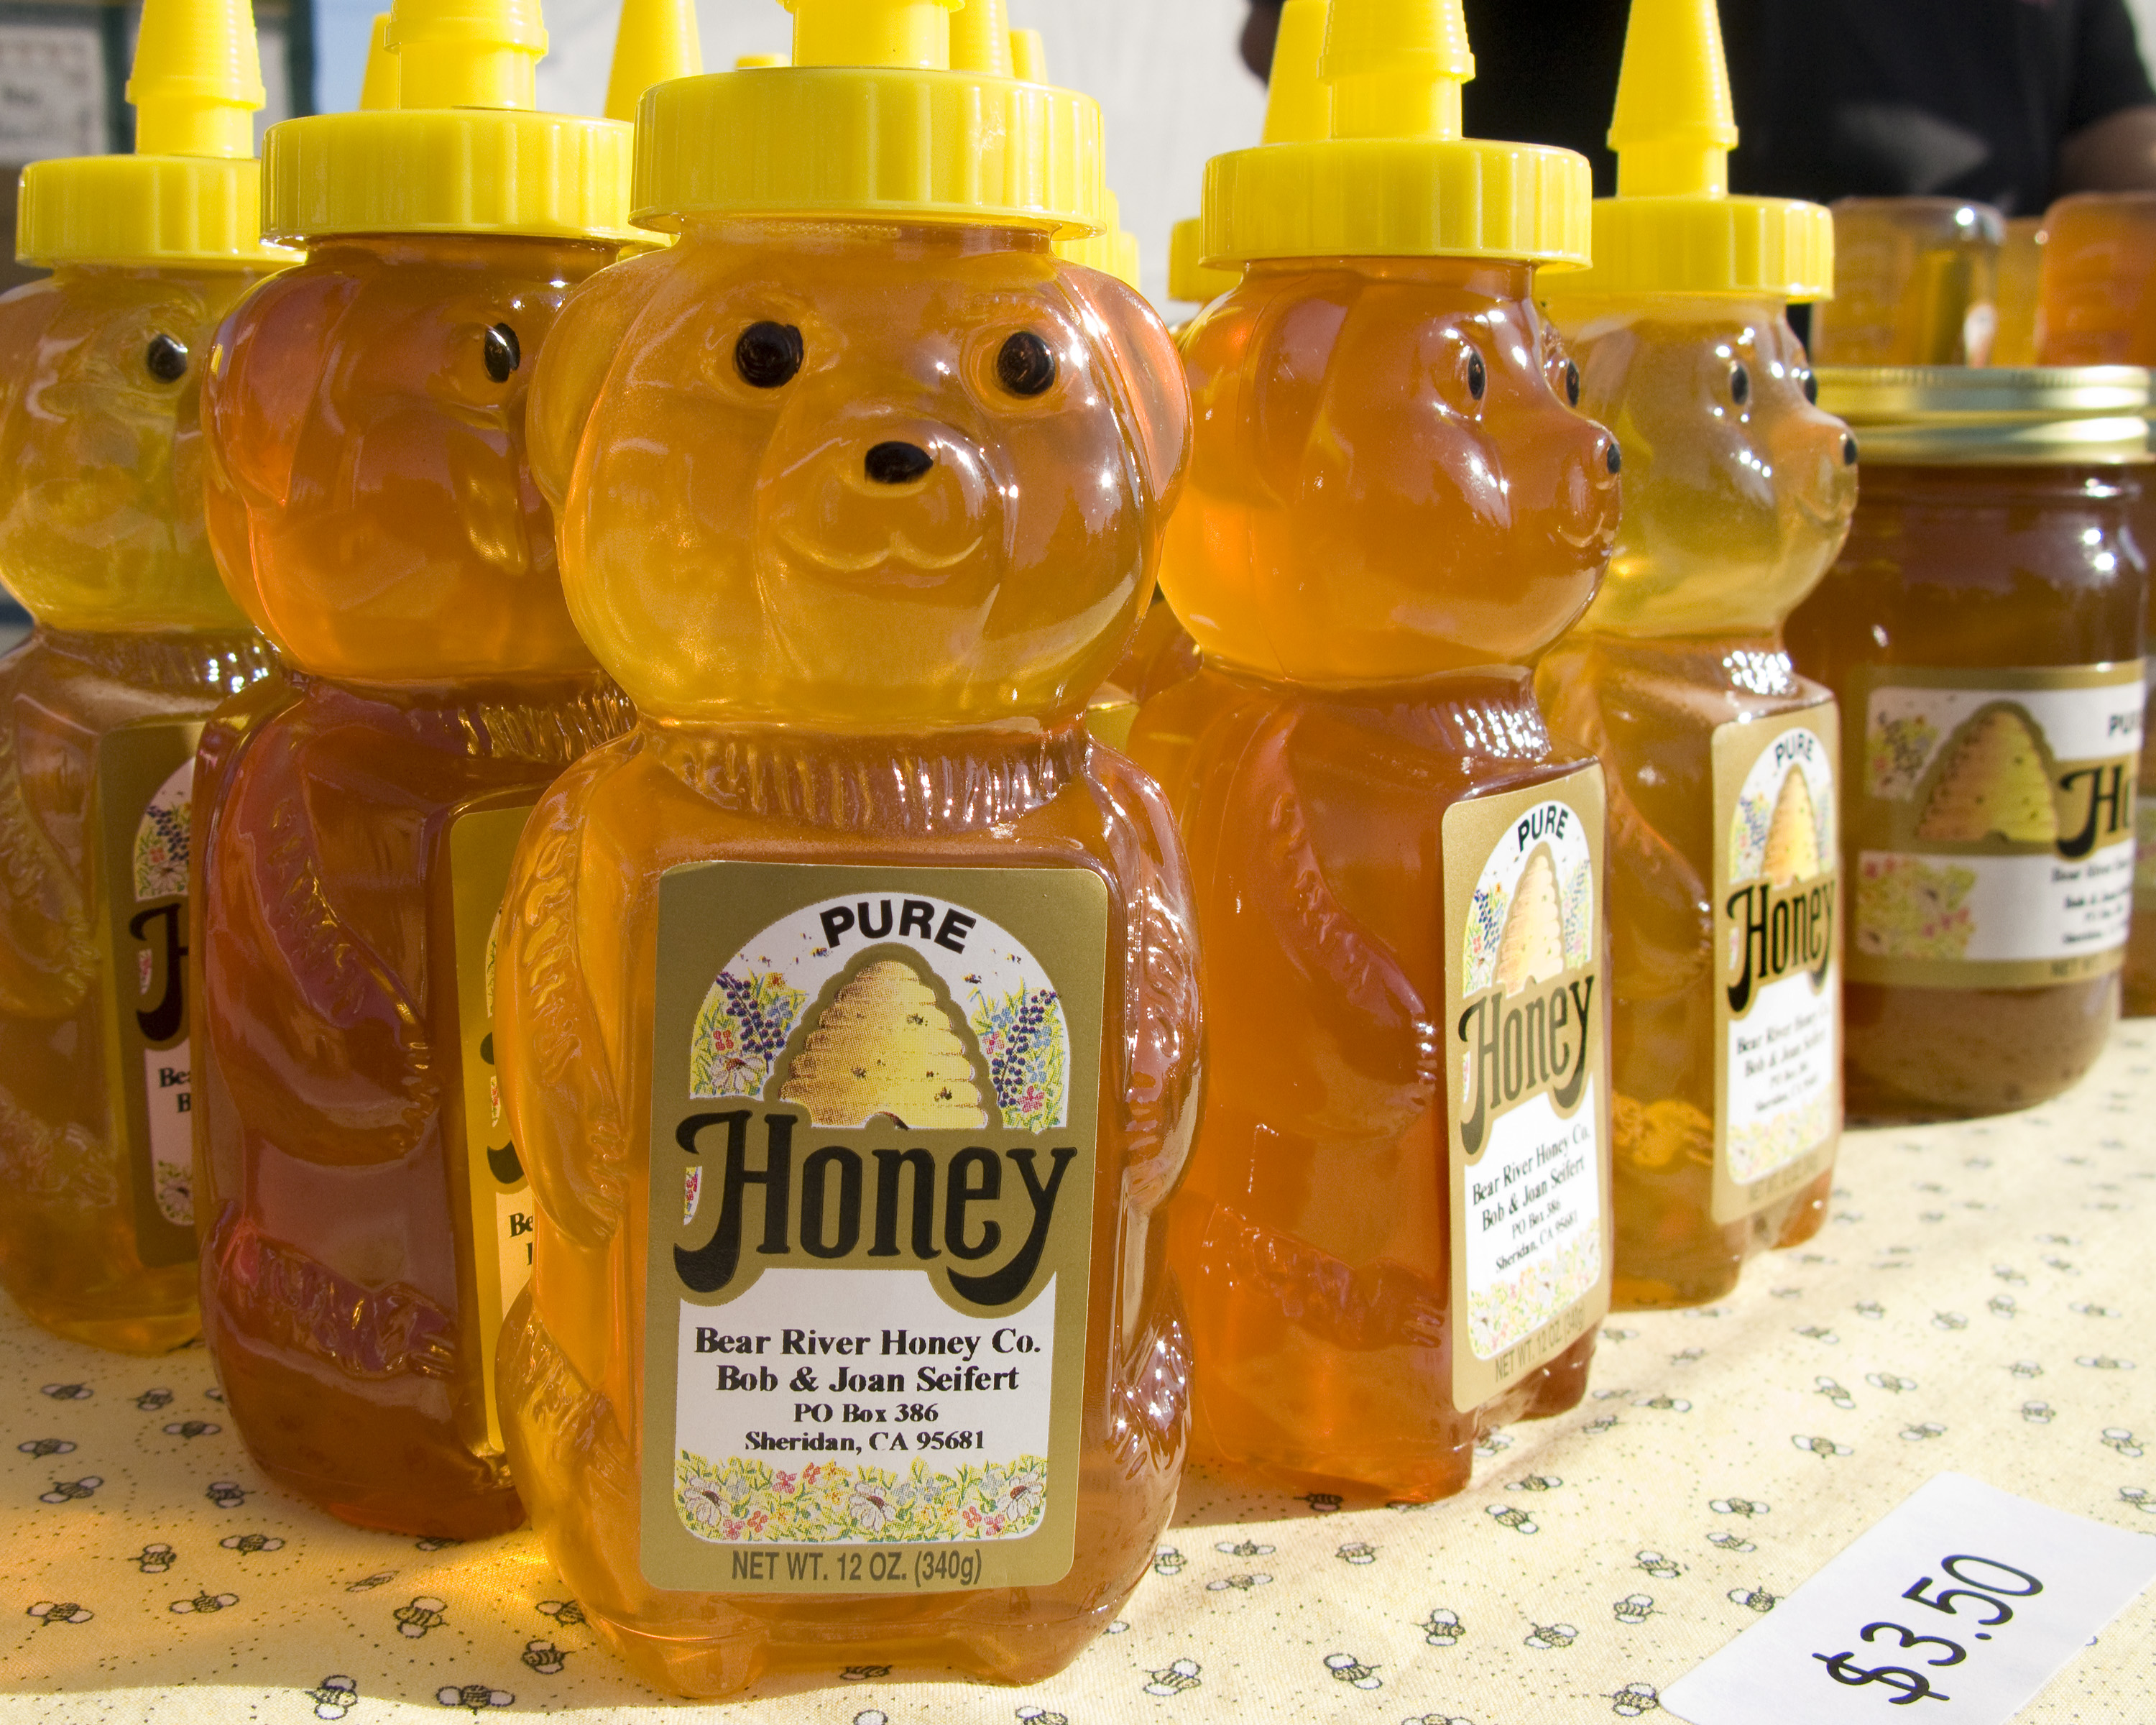
food, harvest, produce, autumn, bottle, juice, farmersmarket, organic, sacramento, californiagrown, countryclubplazamall, locallygrown